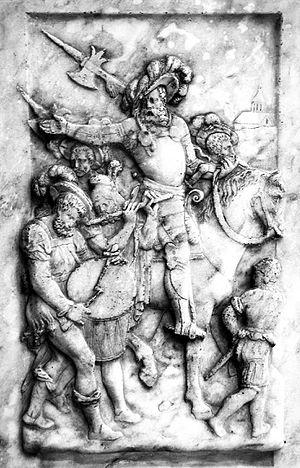
Tambour et fifre
Les musiques militaires existent essentiellement depuis la seconde moitié du XVIIᵉ siècle, c'est-à-dire à l’époque de Louis XIV. Elles donnent du faste au cérémonial militaire et entretiennent un répertoire musical collectif. La musique militaire est parfois confondue avec les sonneries ou les tambours de la céleustique qui concerne plus spécialement les répertoires de signaux pour la transmission des ordres, mais qui utilise aussi des instruments de musique.